Birgitte Thott

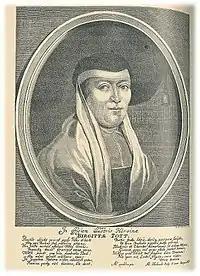
Birgitte Thott

Birgitte (Bridget) Thott (17 June 1610 – 8 April 1662) was a Danish writer, scholar and feminist, known for her learning. She was fluent and literate in Latin (her main area of study) along with many other languages. She translated many published works into Danish, including a 1,000-page translation of Latin moral philosopher Seneca.